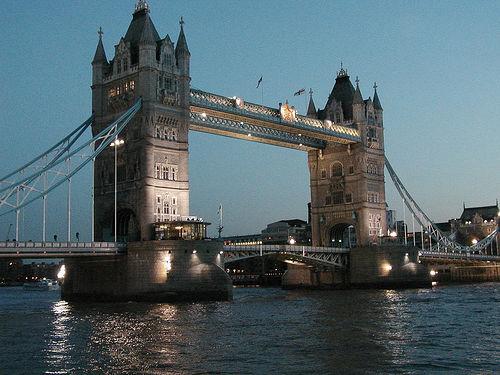
Weather: sun or clear